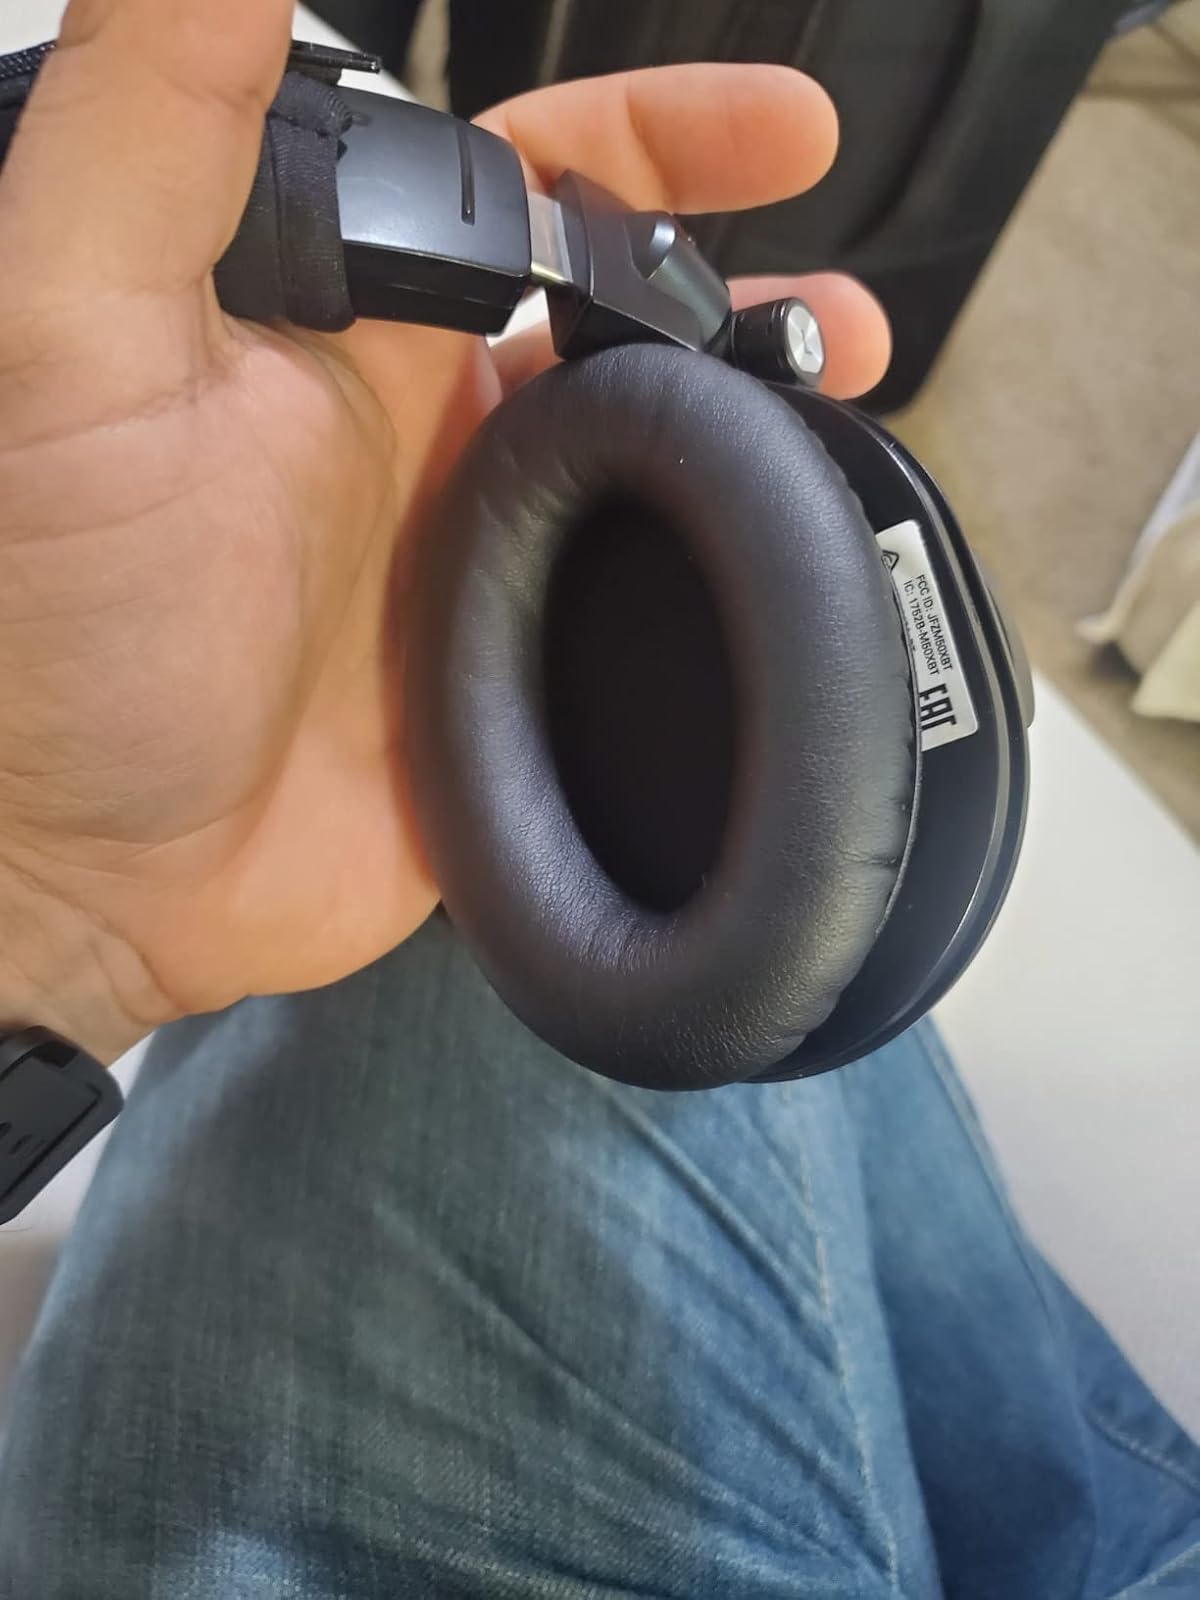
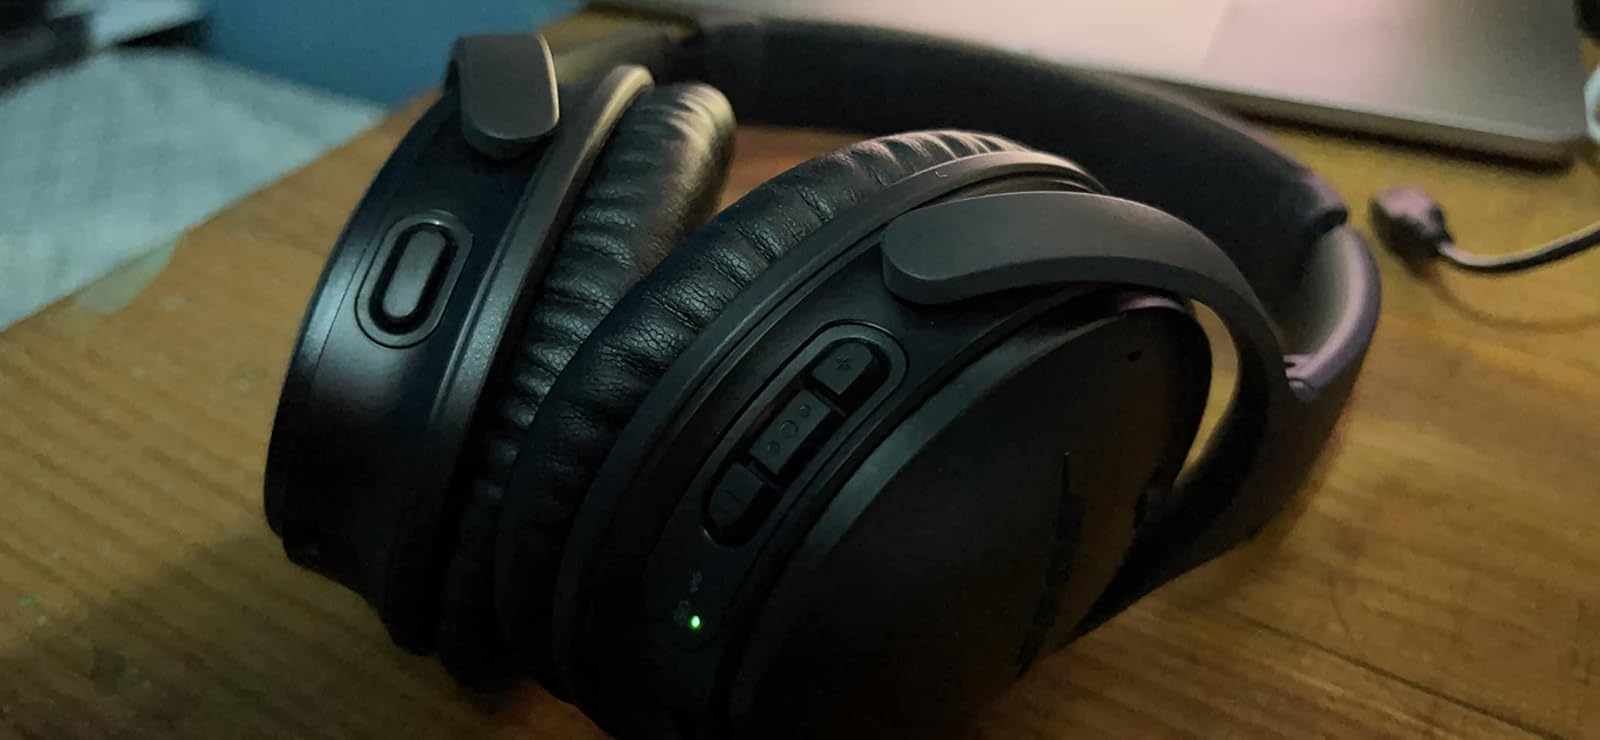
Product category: headphones
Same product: no